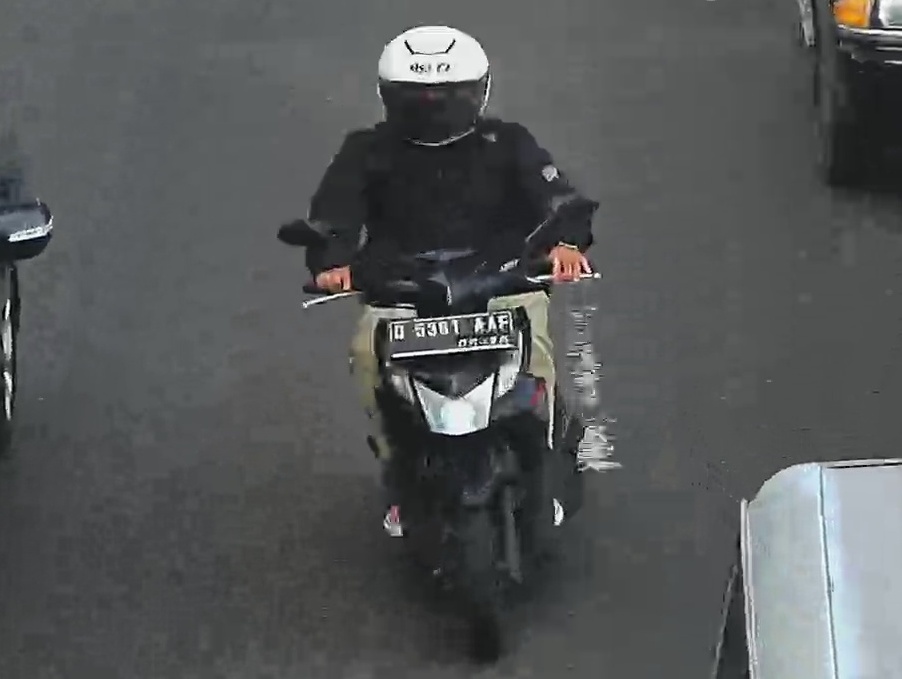
person-with-helmet: 1
person-without-helmet: 0